Coolsingel

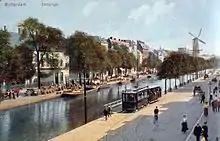
Coolsingel circa 1900

The name Coolsingel comes from the Cool craftsmanship (an area with a feudal form of government dating back to the Middle Ages, with a 'gentleman' as central person). The Cool craftsmanship can be traced back to around 1280. In 1596, the city bought the Cool, Blommersdijk and craftsmanship from Squire . By Royal Decree of 20 September 1809, the craftsmanship Beukelsdijk, Oost- en West-Blommersdijk, called Cool, was elevated to an independent municipality. In 1811 Cool was annexed by Rotterdam. In addition to the craftsmanship, there was also the Cool polder. This lay between the Rotterdamse and Delfshavense Schie; this was abolished in 1925. Part of the territory of Cool had already been added to the city in 1358 after the permit of Duke Albert I, Duke of Bavaria to dig canals around the city and to enlarge the city area with Rodezand in the Cool craftsmanship. From then on, the Coolvest separated city and craftsmanship and formed the western border of the old city triangle, later extended to the south with the Schiedamse Vest. From 1879 until WW II (when it was destroyed), the first mall in The Netherlands ended on the Coolvest.